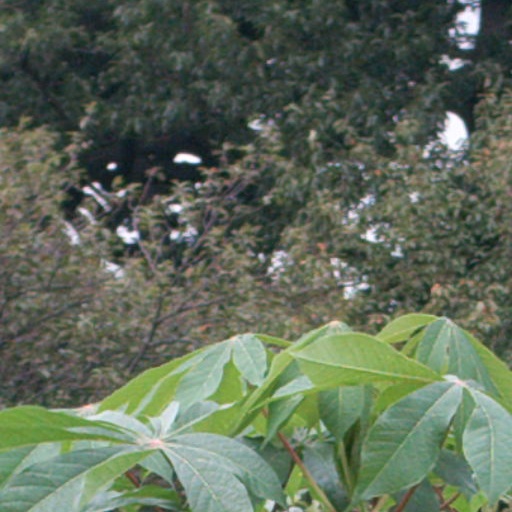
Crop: cassava